10 Story Fantasy

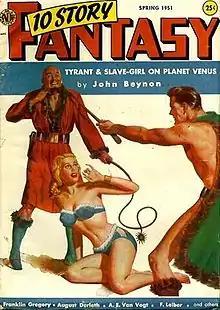
Cover of the only issue; the artist is James Bama

10 Story Fantasy (occasionally referred to as Ten Story Fantasy) was a science fiction and fantasy pulp magazine which was launched in 1951. The market for pulp magazines was already declining by that time, and the magazine only lasted a single issue. The stories were of generally good quality, and included work by many well-known writers, such as John Wyndham, A.E. van Vogt and Fritz Leiber. The most famous story it published was Arthur C. Clarke's "Sentinel from Eternity", which later became part of the basis of the movie "".